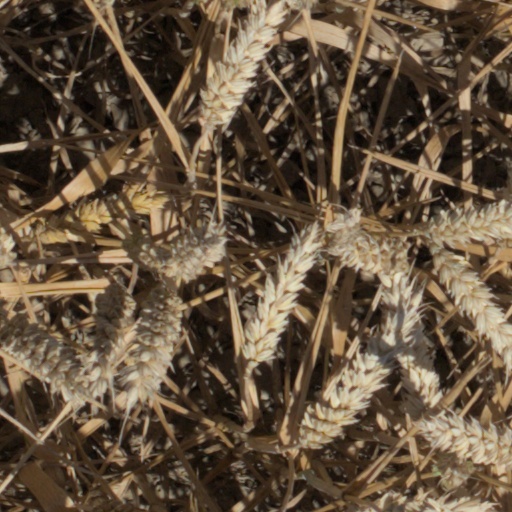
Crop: wheat